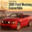
Label: automobile